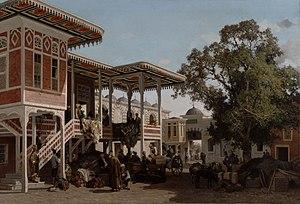
Le Pont est une région historique actuellement située dans le territoire de la Turquie et, selon les limites que lui accordent certains, de la Géorgie. Sa ville principale est, historiquement Trabzon, aussi connue sous le nom de Trébizonde ou de Trapézonte, mais Samsun en est aujourd'hui la plus peuplée avec plus de 700 000 habitants. Ce territoire fut colonisé par les Grecs venus d'Ionie dès l'époque archaïque et demeura ainsi un foyer isolé de la culture hellénique sous une forme allogène jusque bien après la conquête turque du milieu du XVᵉ siècle. La région fut le centre de deux puissants États au cours de l'histoire : le Royaume du Pont et l'Empire de Trébizonde. Malgré un intense processus de turquisation depuis l'instauration de la république en Turquie par Mustafa Kemal Atatürk, cette région peut encore être considérée aujourd'hui comme le territoire au particularisme le plus marqué du pays, après le Kurdistan.